Idaho v. United States

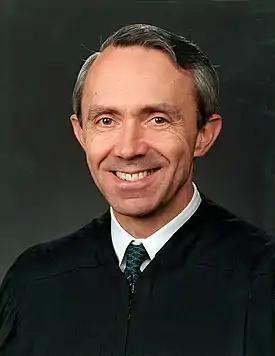
Justice David Souter, author of the majority opinion

Steven W. Strack argued the cause for the state of Idaho. David C. Frederick argued the cause for the United States, and Raymond C. Givens argued the cause for the Coeur d'Alene tribe.